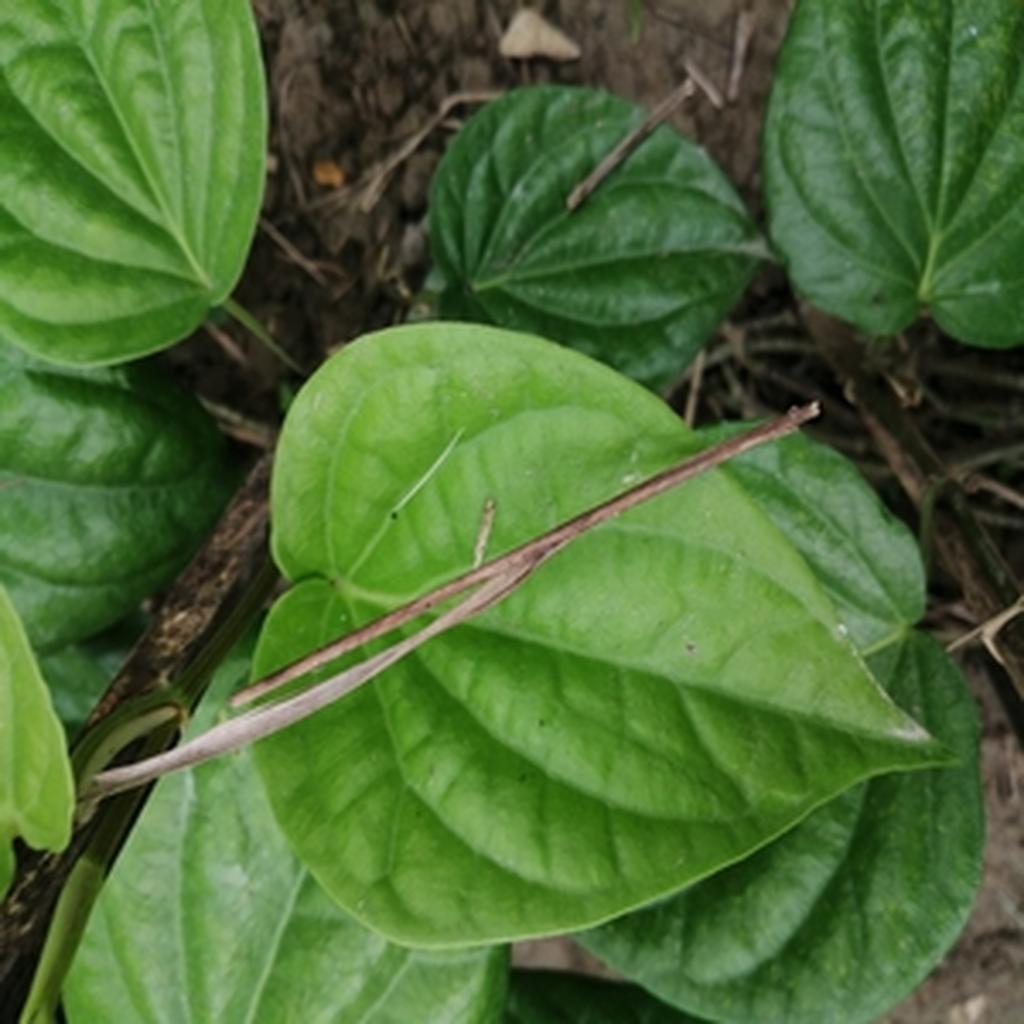
Label: Healthy_Leaf